Hachimanmae Station (Wakayama)

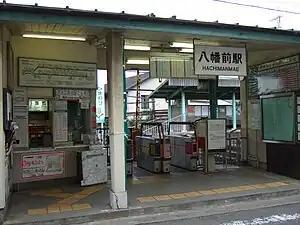
Hachimanmae Station in August 2009

Hachimanmae Station is served by the Kada Line, and has the station number "NK44-3"., It is located 4.4 kilometers from the terminus of the line at Kinokawa Station and 7.0 kilometers from Wakayamashi Station.